Theodora R. Jenness

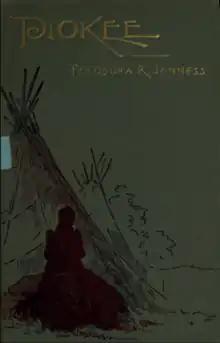
"Piokee" (1894)

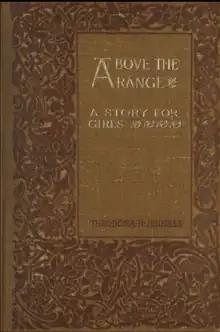
"Above the Range" (1896)

She was the author of, "Two Young Homesteaders", 1881; "Piokee and Her People", 1891; "Above the Range", 1896, and "The Miracle Man", 1917.